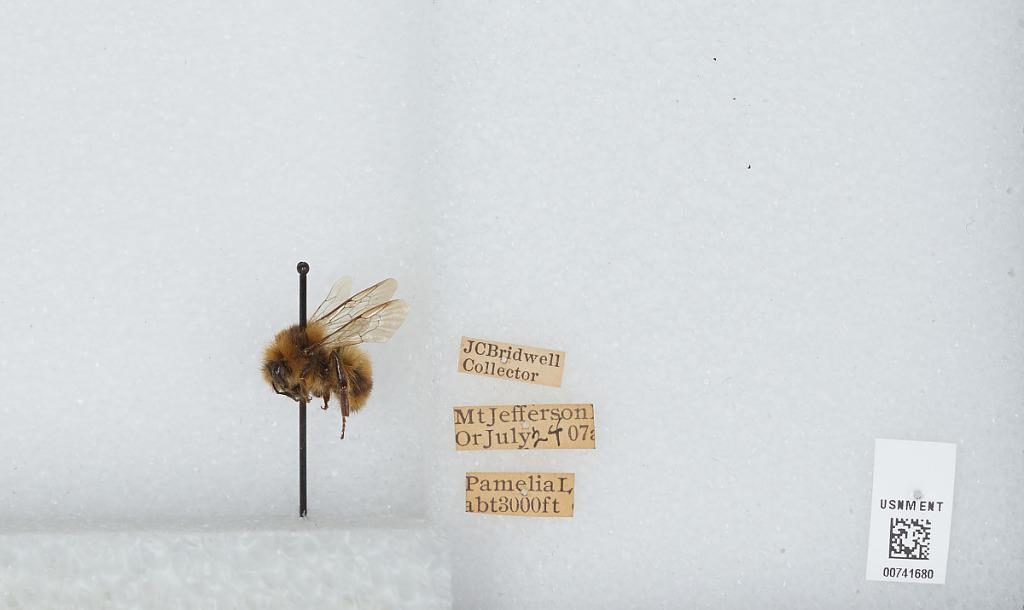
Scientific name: Bombus (Pyrobombus) bifarius Cresson
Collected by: J. Bridwell
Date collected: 1907-7-24
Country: United States
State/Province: Oregon
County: Linn
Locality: Pamelia Lake, Mount Jefferson
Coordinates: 44.6544, -121.845